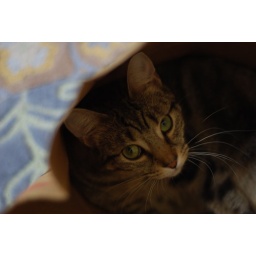
Anouk in paper bag